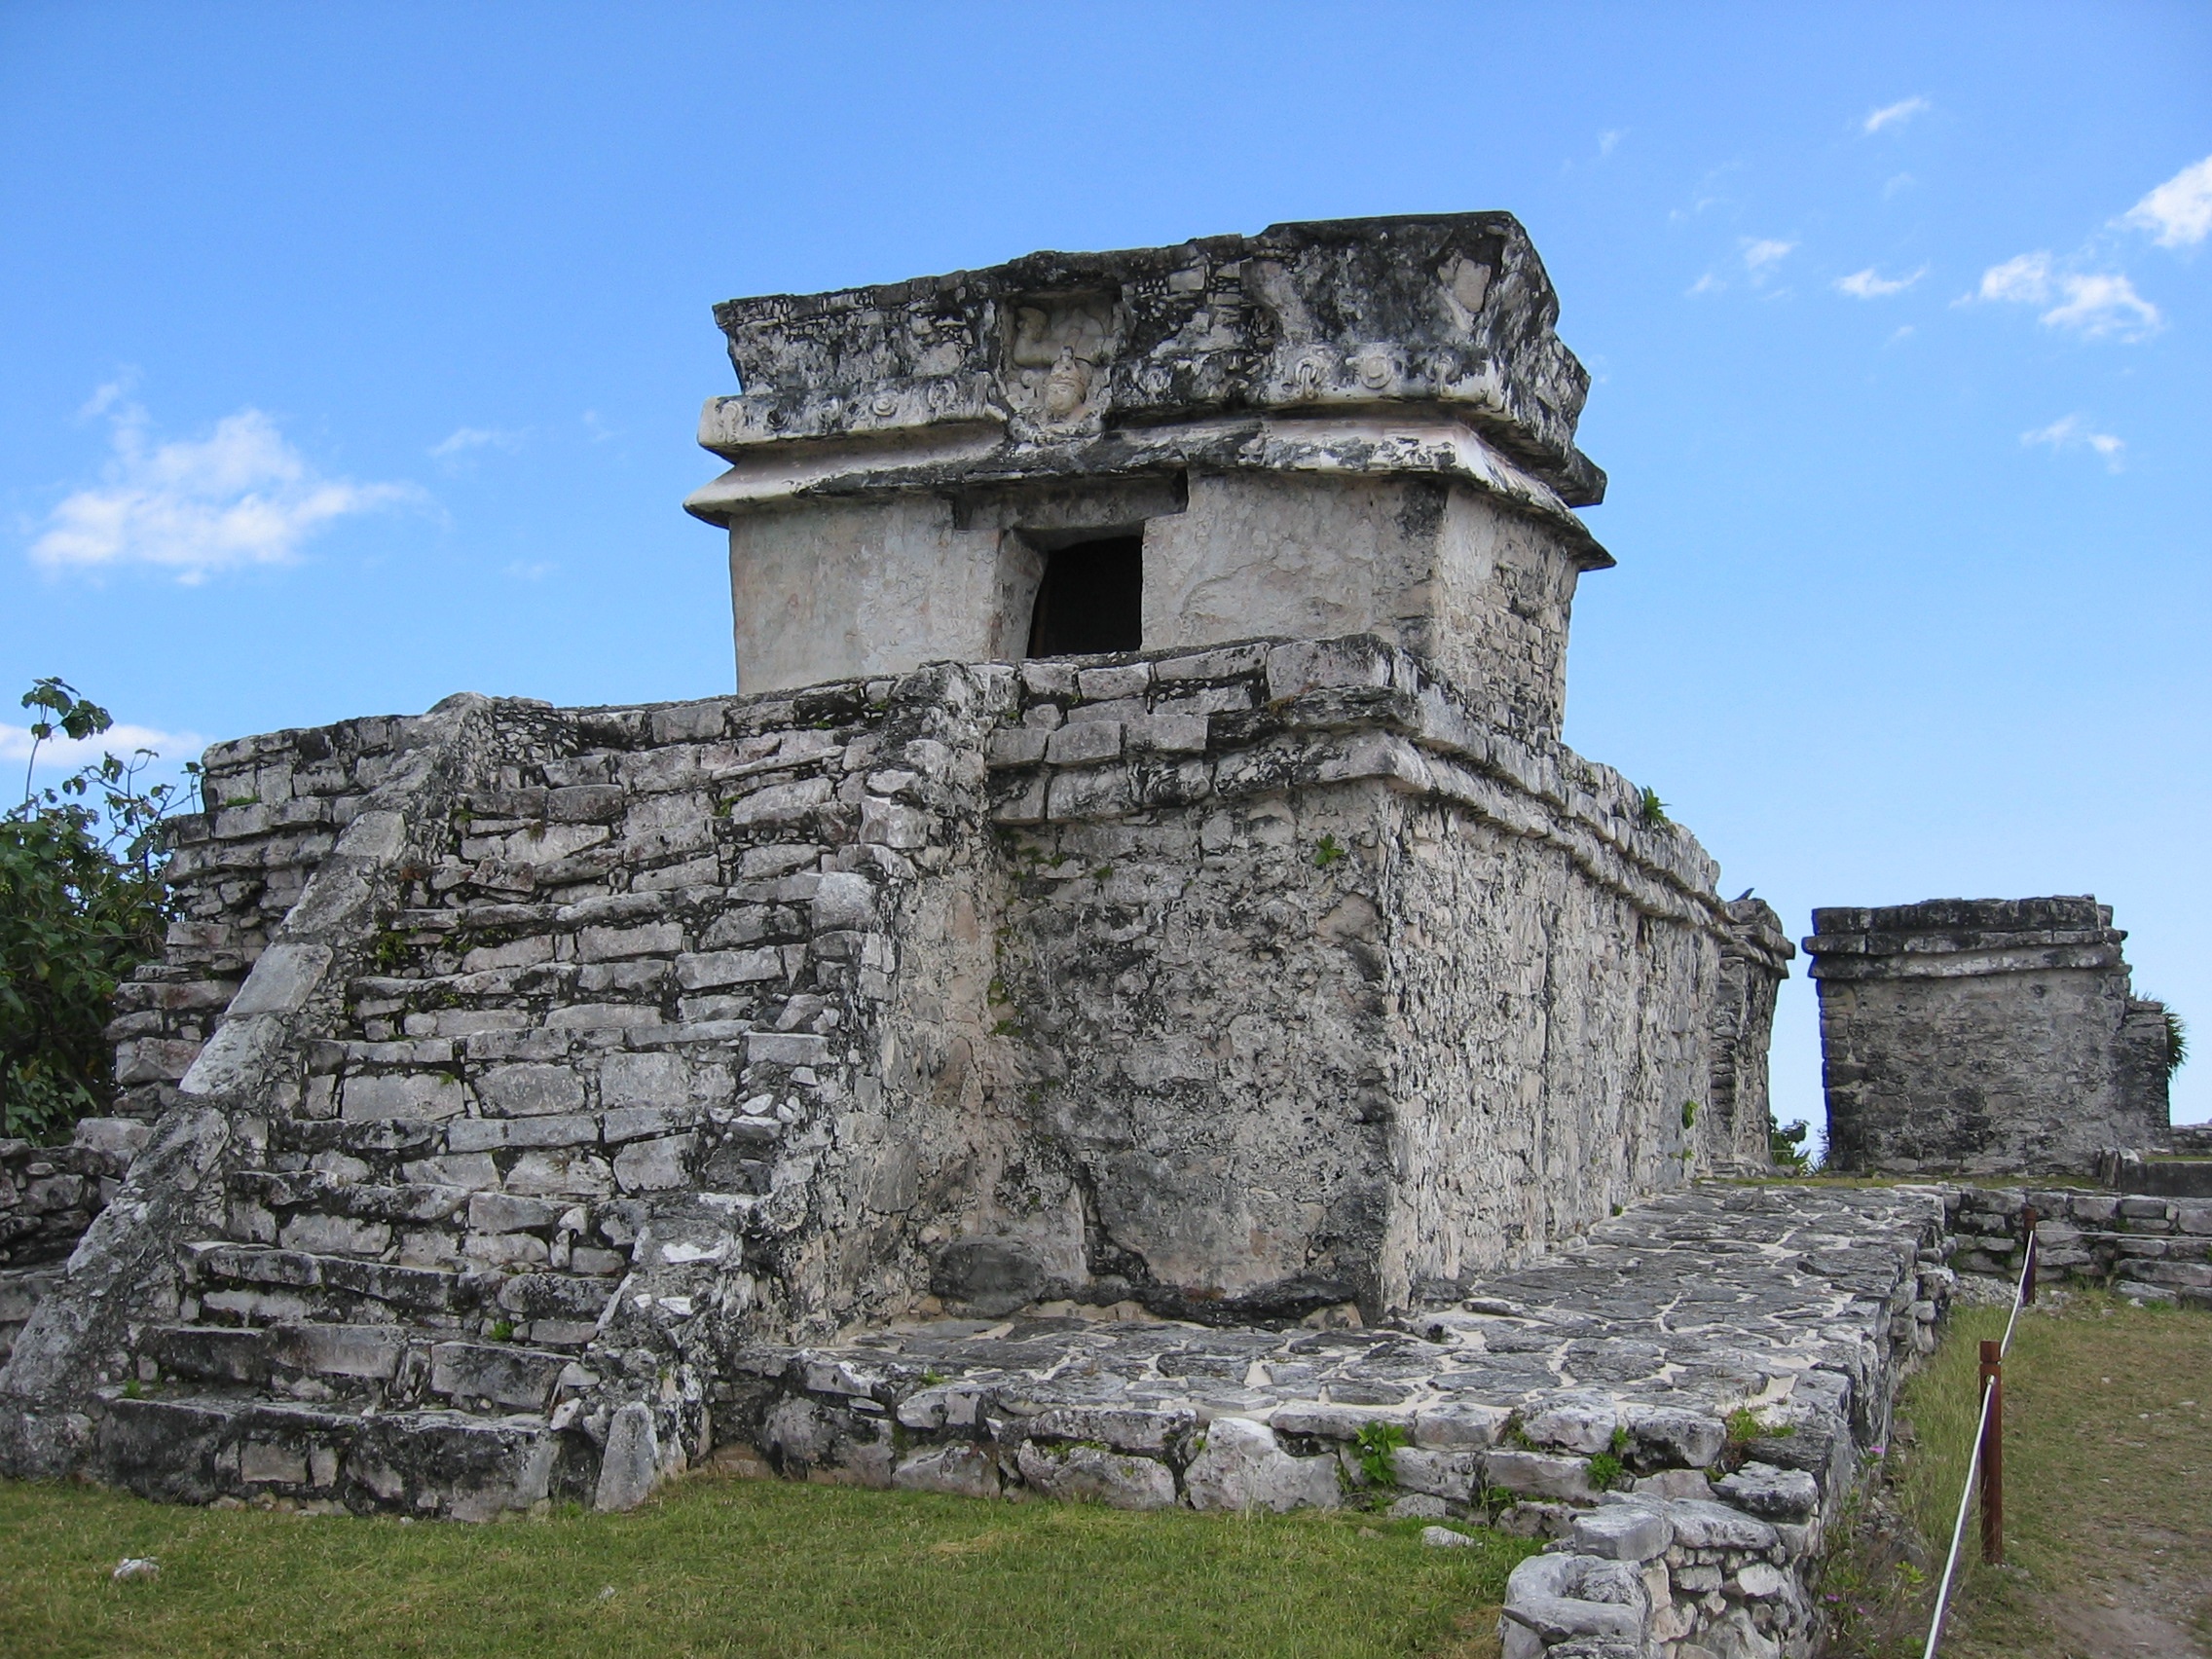
building, stone, monument, vacation, ancient, landmark, fortification, tourism, temple, mexico, ruins, civilization, archeology, yucatan, archaeological site, unesco world heritage site, tulum, historic site, ancient history, ancient roman architecture, ancient greek temple, maya civilization